2006 Texas A&M Aggies football team

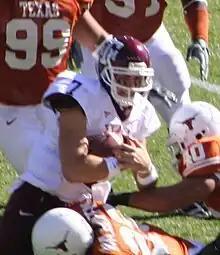
Texas tackles Stephen McGee.

Since the series began in 1894 it has traditionally played on Thanksgiving Day or Thanksgiving weekend. The 2006 game marked the thirteenth straight game to be scheduled the day after Thanksgiving. On Thanksgiving Day (one day prior to the game), the sports line in Vegas casinos had Texas favored by 13 to 13½ points while the weather forecast called for mostly sunny skies, a high near , and winds up to from the South. The 2006 meeting was the first time in eight years that both teams entered the game with at least eight wins coming into the match-up. Going back to 1999 when UT lost the final three games of the season, the Longhorns had gone 87 games without losing back-to-back games. That was the longest active streak for any college or professional football team.